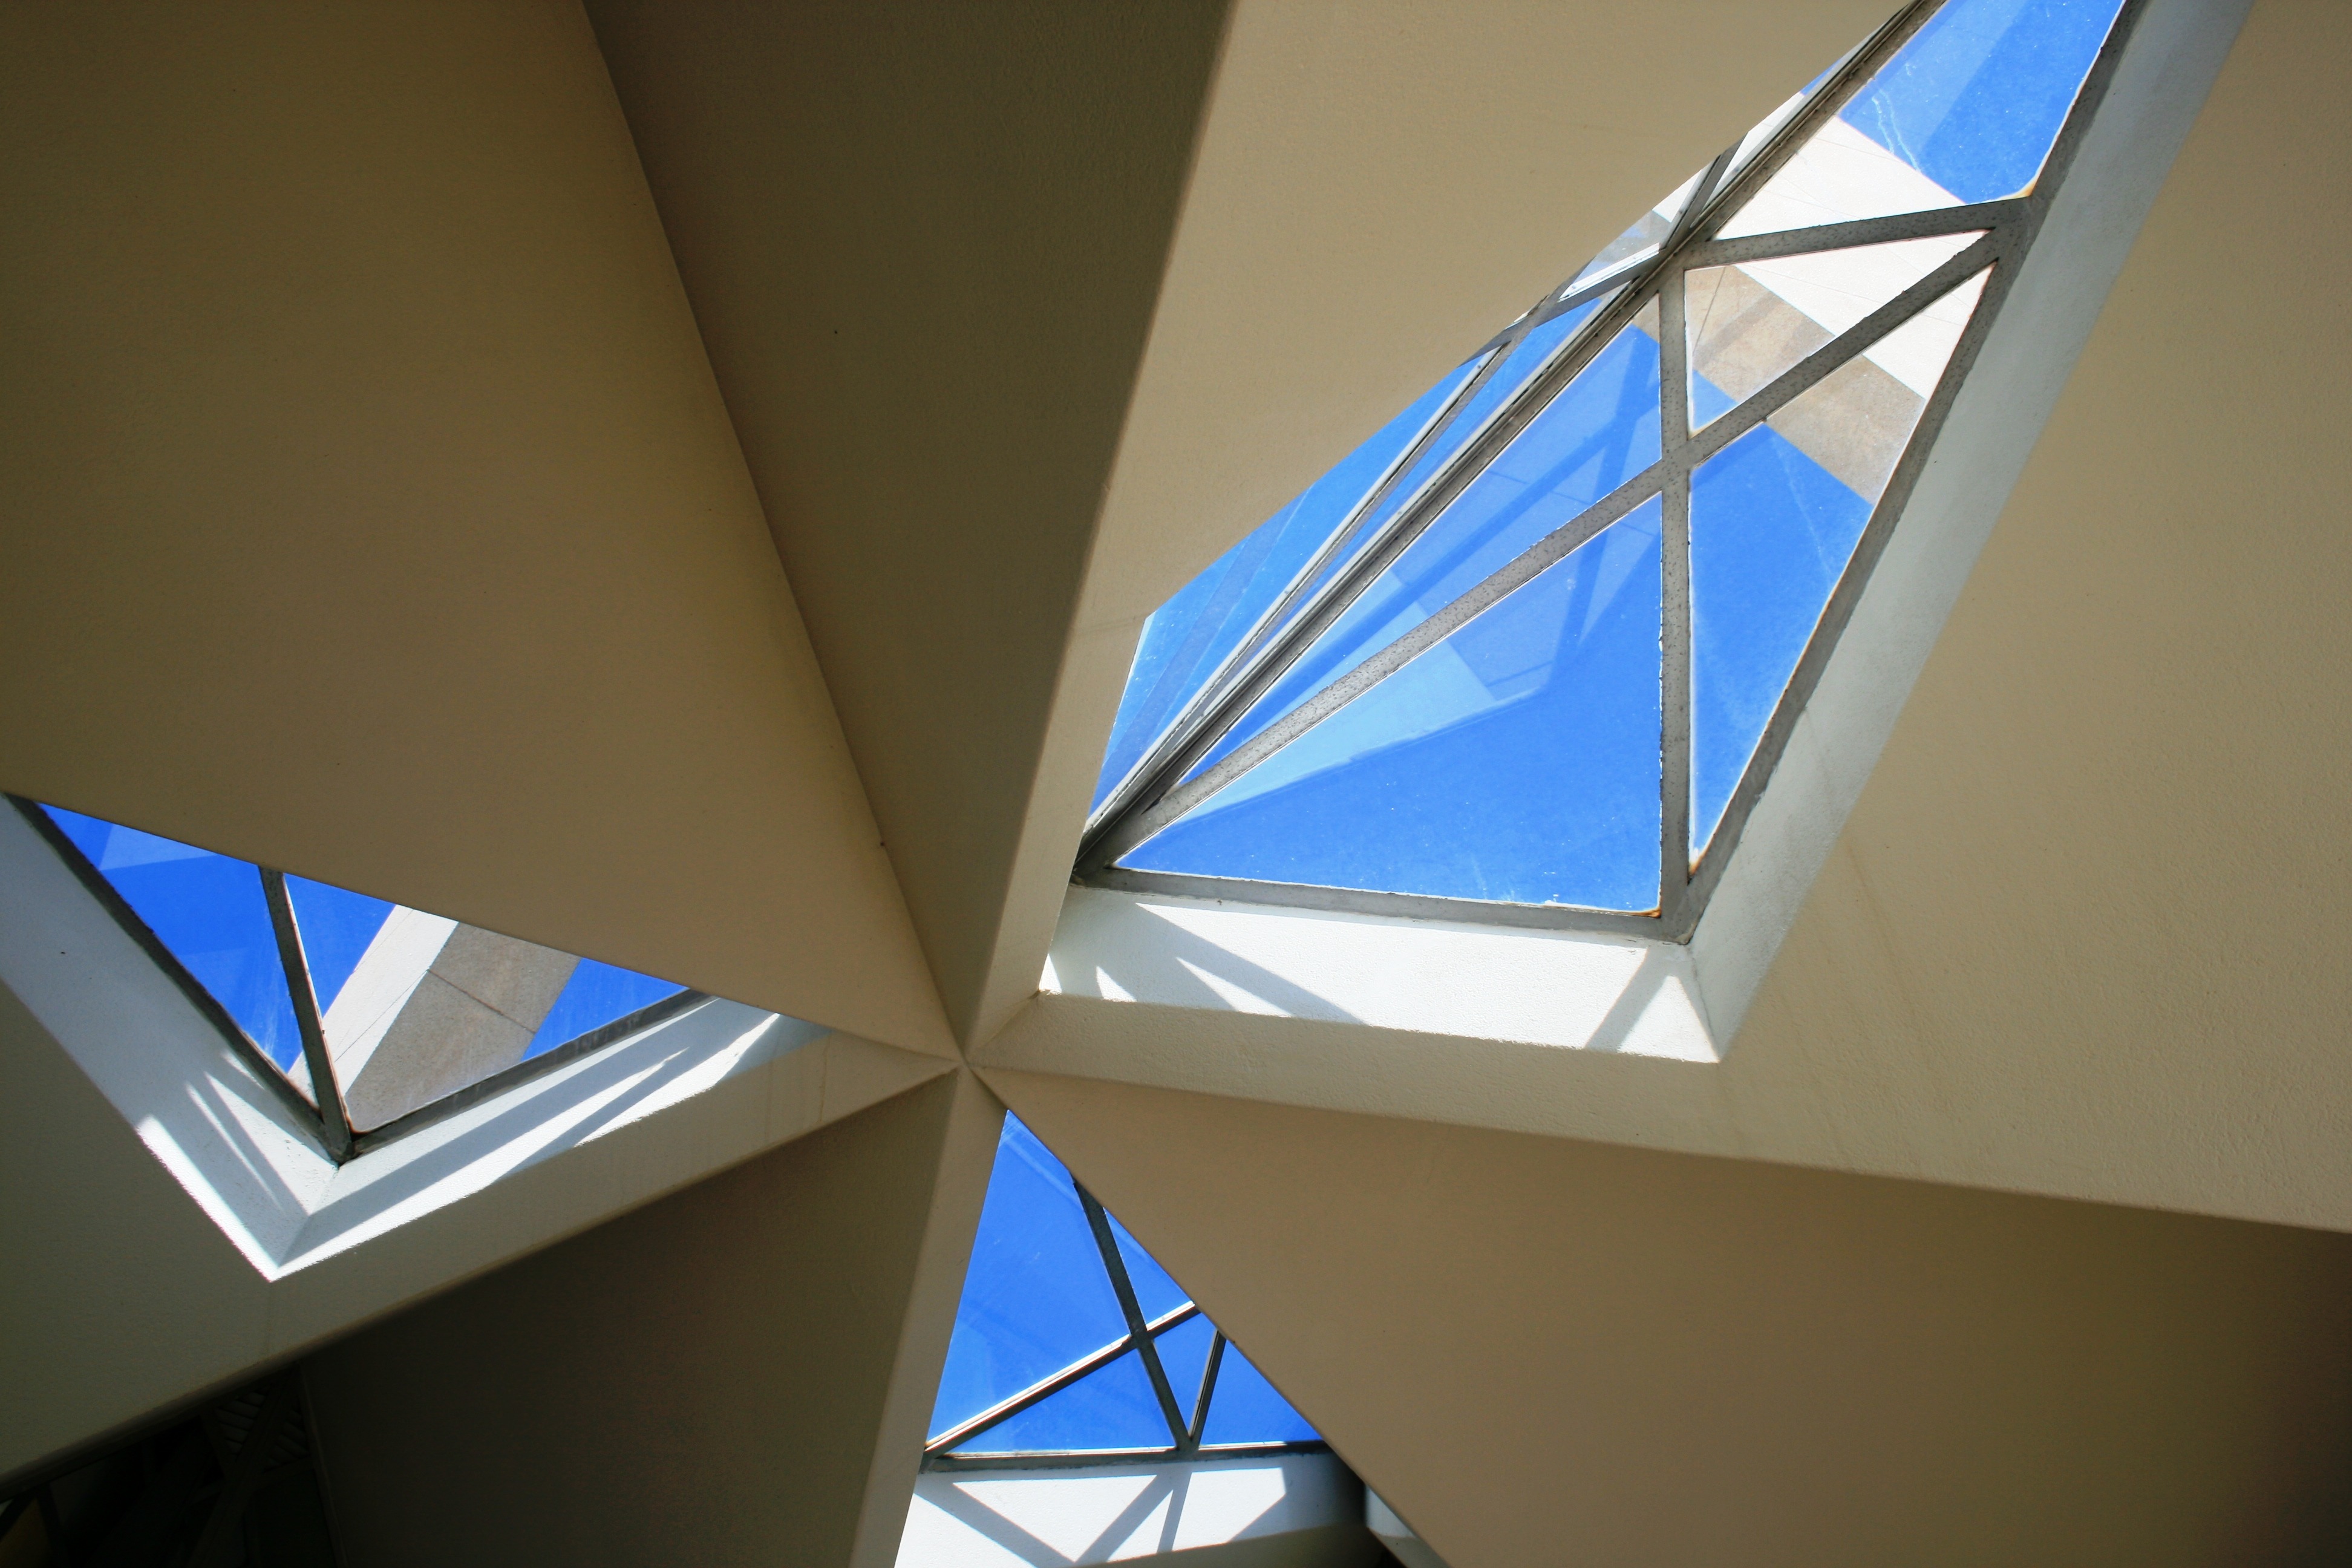
creative, architecture, structure, interior, window, glass, building, stone, monument, ceiling, construction, line, artistic, landmark, facade, blue, exterior, modern, material, artwork, sculpture, art, engineering, creativity, design, symmetry, stonework, shape, architectural, architecture design, daylighting, south african air force memorial, star design, commemorating